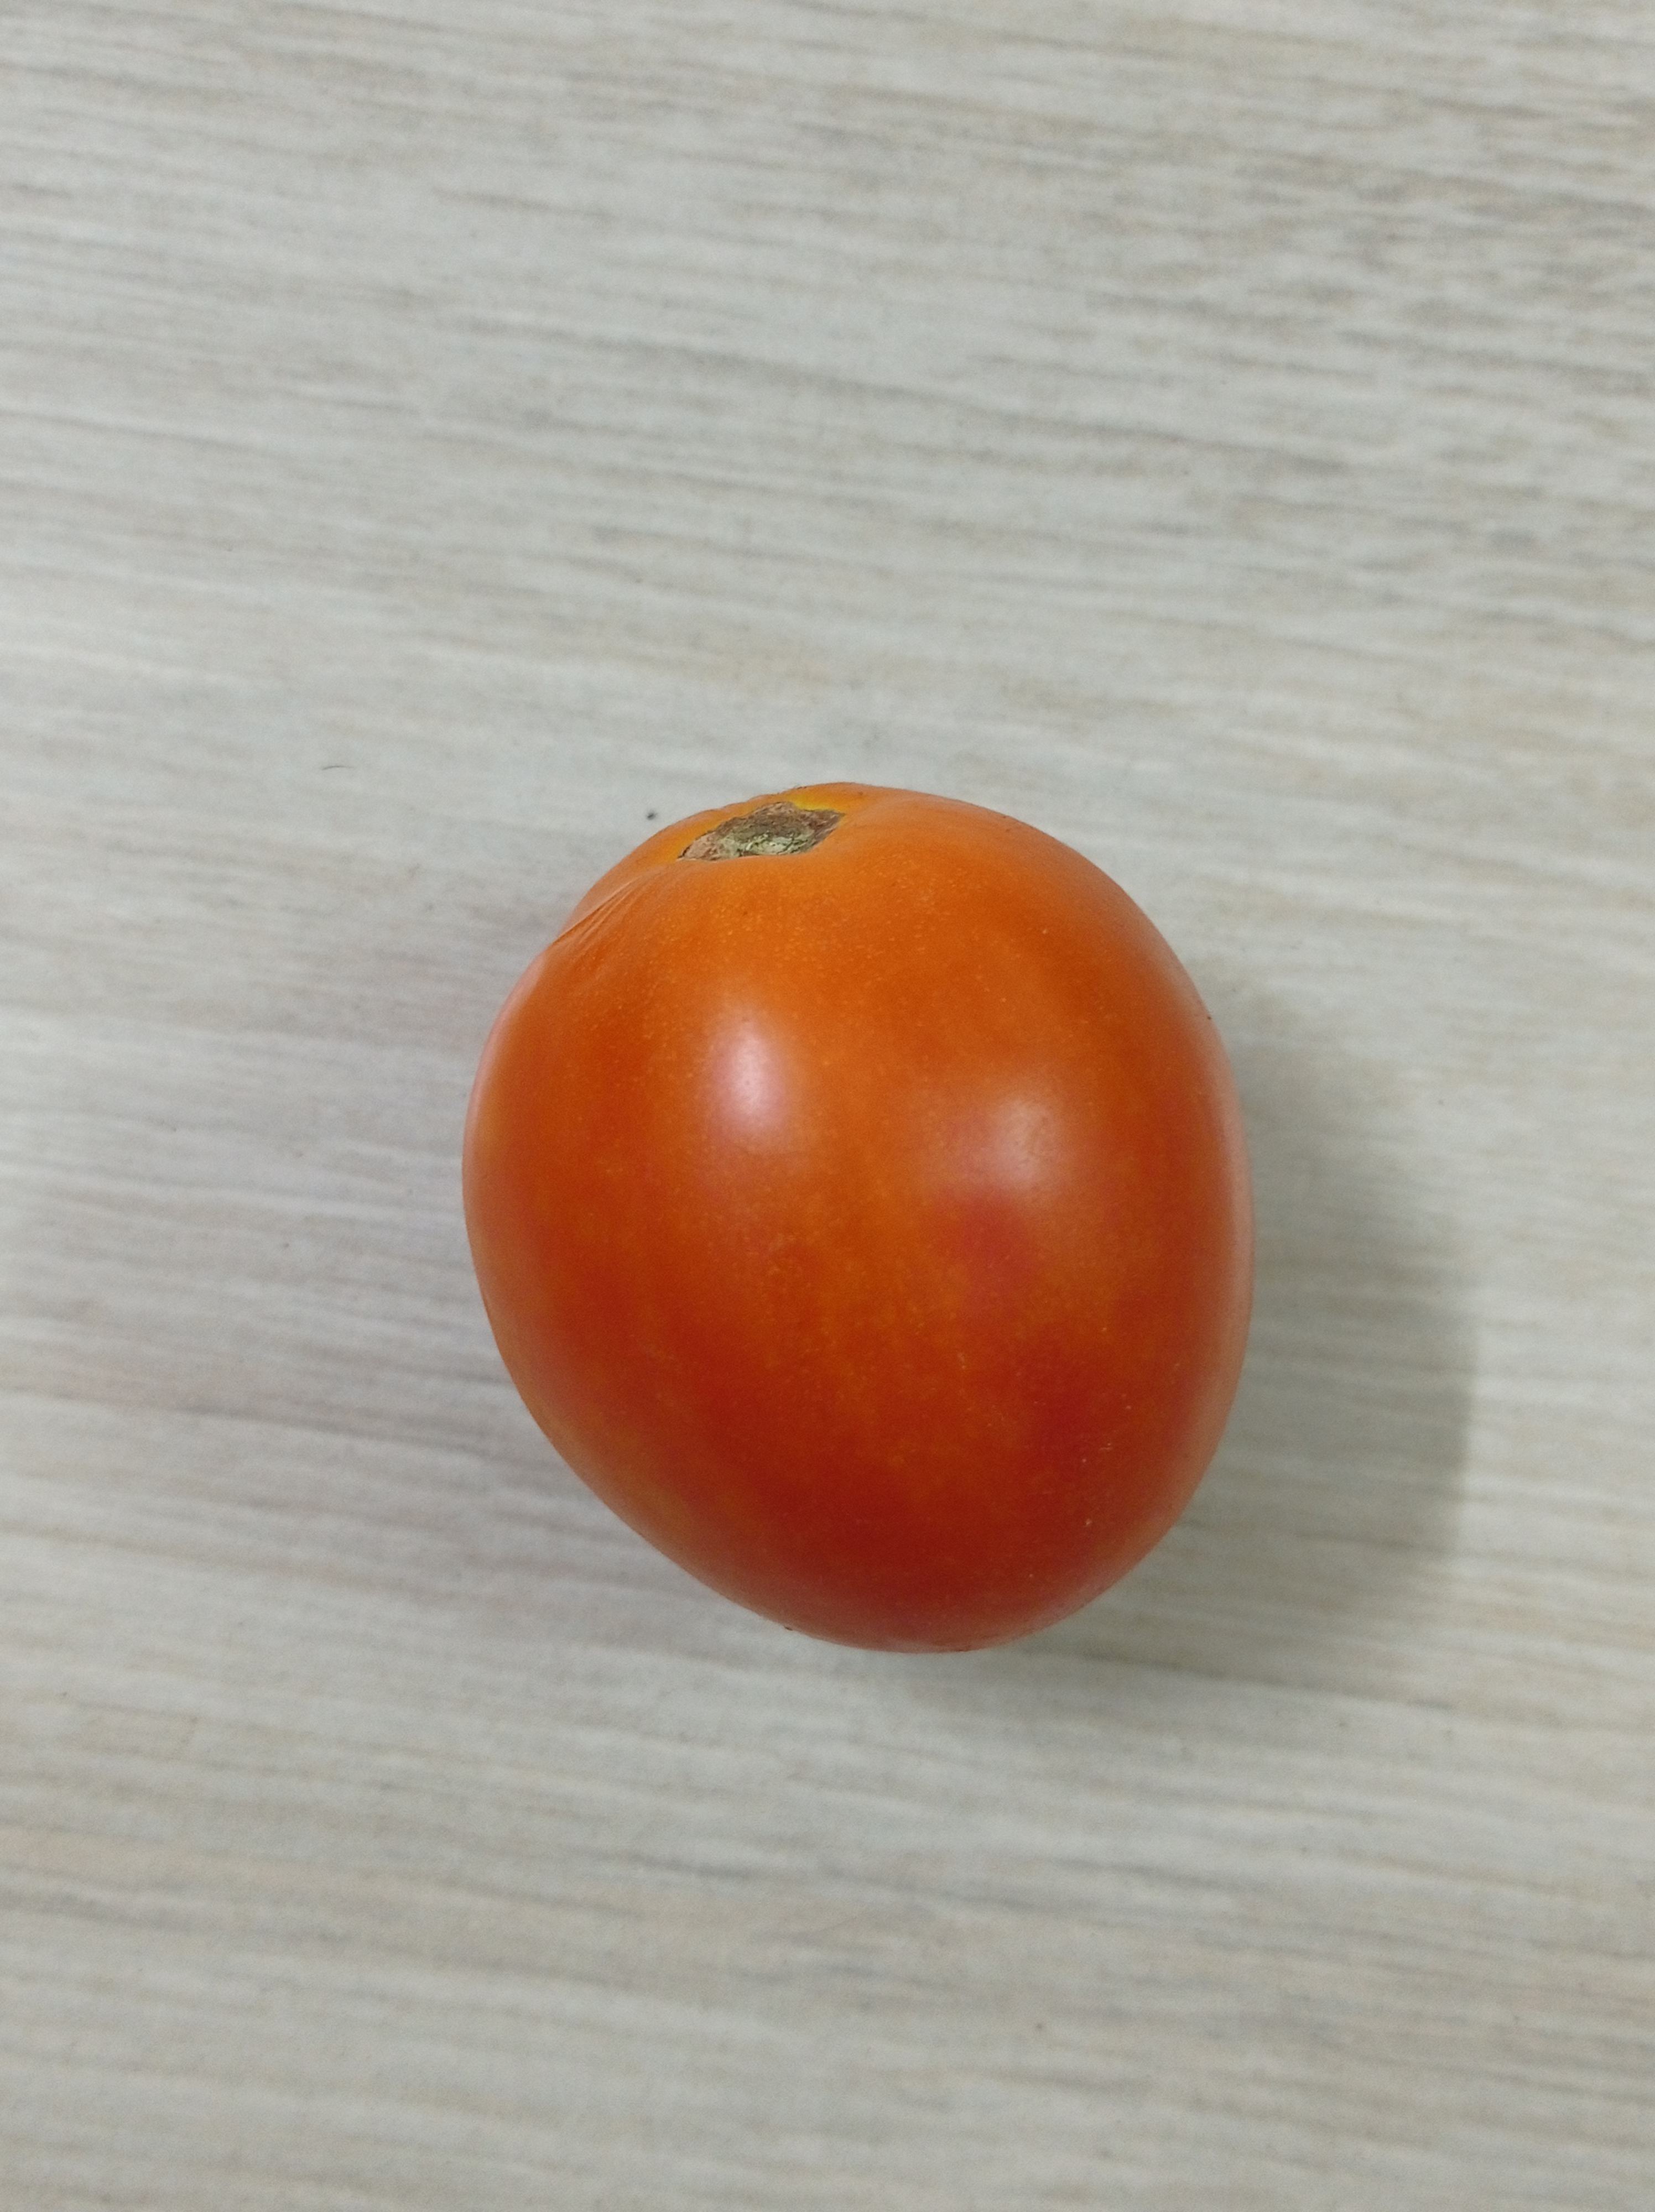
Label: Fresh